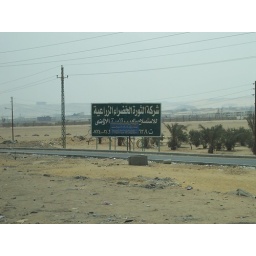
A road sign in Egypt